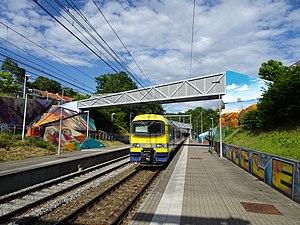
La 930, assurant le train S5 3388 (Malines - Hal - Grammont) démarre de la gare du Vivier d'Oie.
La gare du Vivier d'Oie est une gare ferroviaire belge de la ligne 26, de Schaerbeek à Hal, située sur le territoire de la commune d'Uccle dans la région de Bruxelles-Capitale. C'est l'une des cinq gares de la commune.